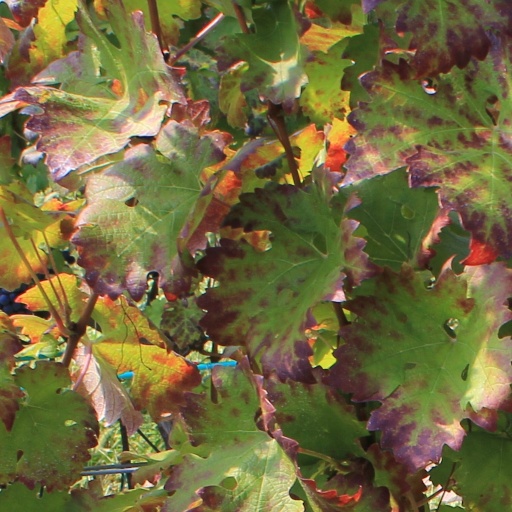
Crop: grape